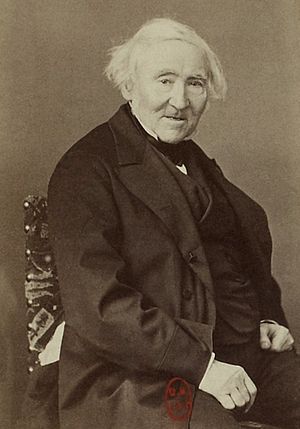
Auguste Couder
Auguste Couder.
Louis-Charles-Auguste Couder var en fransk maler.